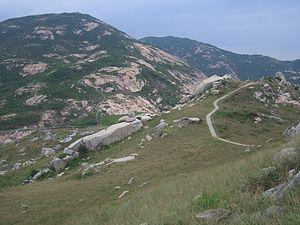
Po Toi est la principale île des îles Po Toi et la plus méridionale des îles de Hong Kong comportant une superficie de 3,69 km².